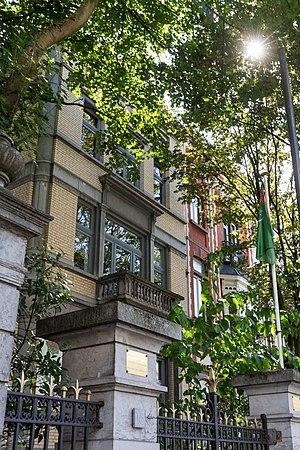
Ambassade du Turkménistan en Belgique, boulevard Général Jacques 15 à Ixelles.